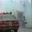
Label: automobile